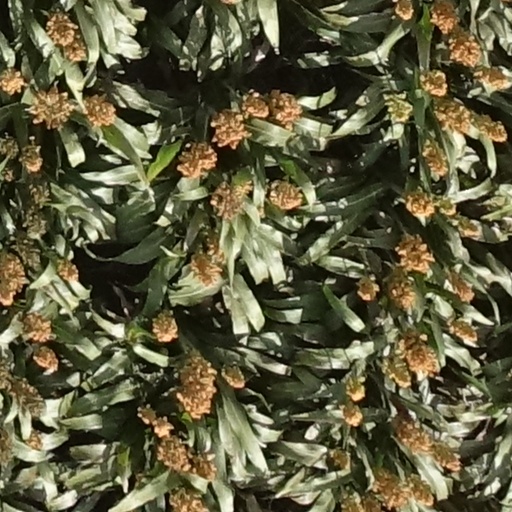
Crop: sorghum